Siddalingaiah (poet)

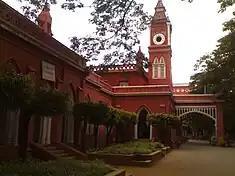
Bengaluru University

Siddalingaiah was born in the Magadi taluk region of present day Ramanagara district in Karnataka and faced casteism and numerous forms of discrimination in the hands of the upper classes. His early schooling and education as a result took place in different villages of the district because of the limitations and restrictions he faced due his caste. However, he had an avid interest in learning and was a voracious reader ever since he was a child. He admitted to spending most of his time in the Bengaluru Central Library located in Cubbon Park. His fellow dalit writer and Rajya Sabha member L Hanumanthaiah even remarked that he was found “more in libraries rather than in classes” . He obtained his Master of Arts from Bengaluru University and then started working as a research assistant at the Centre for Kannada Studies at Bengaluru University (1976-1981). He finally became a lecturer in Kannada (1981-1992) and rose to the post of the director of the Centre for Kannada Studies in the University of Bengaluru. He subsequently rose to the position of Dean, Faculty of Arts in Bengaluru University between the years 2001-2003 and he even had the distinction of being a member of the Academic Council of Bangalore University between 2002 and 2003. He further headed the Kannada Book Authority (2008) and also chaired the 81 Akhila Bharata Kannada Sahitya Sammelana held at Shravanabelagola in 2015. His prose and novels unlike his poems were more mischievous, energetic and full of vigour. They however had the same legendary wry sense of humour for which Siddalingaiah was known for. He also wrote many plays such as “Panchama” and “Ekalavya” and one of his most important writing works included “"Graamadevathegalu”", which was a field study of village deities and rituals in Karnataka for which he was awarded his PhD in 1989 under the guidance of Dr.G.S. Shivarudrappa, who is a rashtrakavi of India (national poet). Even though he was known for his humorous yet fiery poetry, and as a writer activist, he wrote some film songs as well. Siddalingaiah wrote a romantic film song for the renowned Kannada movie “Dharani Mandala Madhyadolage” (1983) under the pseudonym of Aaditya and this song even won him a state award. He was a prolific writer and academedician and had made many contributions within field of music, literature, arts all throughout his life. He made every effort to use his art for the cause of the downtrodden Dalit community to which he belonged.